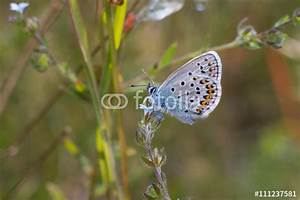
Label: butterfly